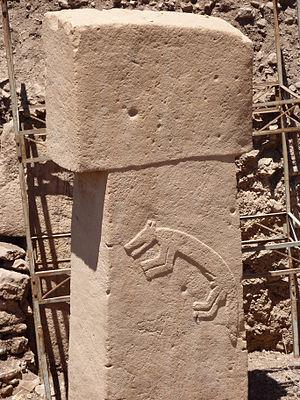
Le Néolithique précéramique A est une des phases du Néolithique du Proche-Orient, établie à partir de la stratigraphie du site de Jéricho par Kathleen Kenyon. Elle s'étend sur plus d'un millénaire entre la fin du XIe millénaire et le début du IXe millénaire av. J.-C. Elle ne constitue pas une culture homogène, mais est divisée en plusieurs entités chronologiques et régionales du sud et du nord du Levant : Khiamien, Sultanien, Mureybétien notamment. L'horizon PPNA peut également inclure des sites contemporains situés dans des régions voisines.